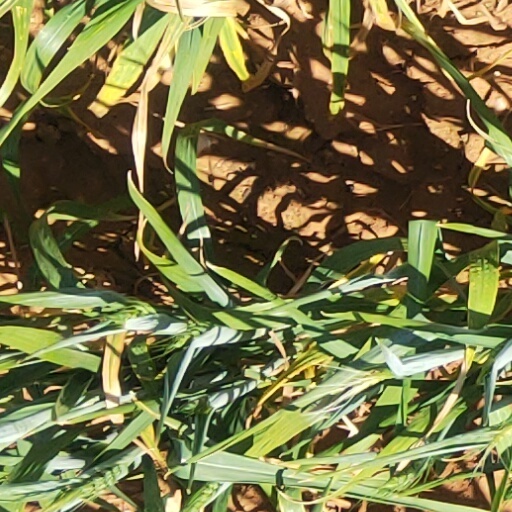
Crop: wheat